North Scottish Royal Garrison Artillery

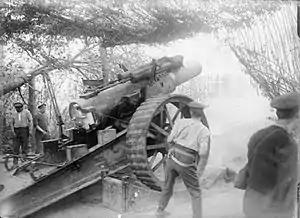
8-inch Howitzer at almost full recoil.

67th Siege Bty transferred to Fifth Army in the Ypres Salient in 19 May. It was then made up to six howitzers and was joined in by personnel from newly arrived 318th Siege Bty. On 29 June the expanded battery joined 99th HAG in Second Army as Second and Fifth Armies prepared for the forthcoming Third Ypres Offensive. Second Army's role was to provide flank support, but as the campaign bogged down it took over direction of the battle in September. The Battles of the Menin Road, Polygon Wood and Broodseinde were highly successful because of the weight of artillery brought to bear on German positions. But as the offensive continued with the Poelcappelle and First and Second Battles of Passchendaele, the tables were turned: British batteries were clearly observable from the Passchendaele Ridge and were subjected to CB fire, while their own guns sank into the mud and became difficult to aim and fire.